Independence Day Reception

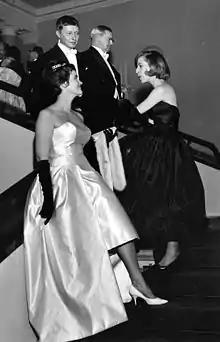
Designers Nanny Still and Birger Kaipiainen accompanied by Mrs. Maggi Kaipiainen at the stairwell of the Presidential Palace in 1960.

Traditionally all guests greet the president personally upon entering. The first guests - war veterans - enter from the Mariankatu entrance, accompanied by the sounds of Jäger March by Jean Sibelius. The first to greet the president are the Knights of the Mannerheim cross. Between 1994 - 2000 the first guest to enter the Palace was always the General of Infantry Adolf Ehrnrooth. Years 2001 - 2007, the procession was headed by Captain Pentti Iisalo. Captain Tuomas Gerdt was the first in 2008 - 2010, 2012 and 2014–2015. In 2011, when Gerdt was not able to attend, the President was first greeted by Antti Henttonen. In 2013 the first was war veteran Vihtori Siivo. In 2016 and 2017, the president was greeted first by General Jaakko Valtanen, and he was on both occasions followed by veterans Torsten Liljeberg in 2016 and Erkki Pitkänen in 2017, respectively.